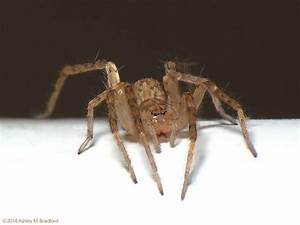
Label: spider